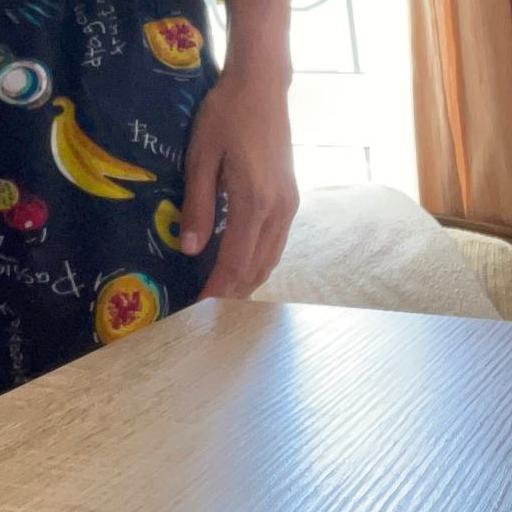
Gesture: no_gesture